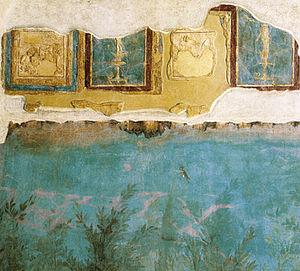
Le nymphée souterrain de la villa Livia est le nom donné à une cavité souterraine peinte d'une remarquable fresque de jardin, découverte en 1863, dans la Villa Livia située à Prima Porta, dans le Municipio XX de Rome.